Soranik Natu

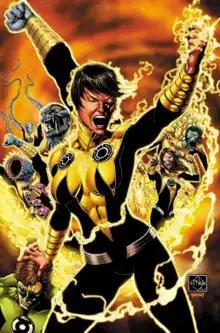
Soranik Natu as a Yellow Lantern, on the cover of "Hal Jordan and the Green Lantern Corps" #25 (July 2017). Art by Ethan Van Sciver.

In The New 52 continuity reboot, Soranik Natu remains a Green Lantern throughout the "Rise of the Third Army" and "Wrath of the First Lantern" storylines. Shortly after the events of "Forever Evil", Soranik is captured by the Sinestro Corps and made a Yellow Lantern.